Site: brandenburg
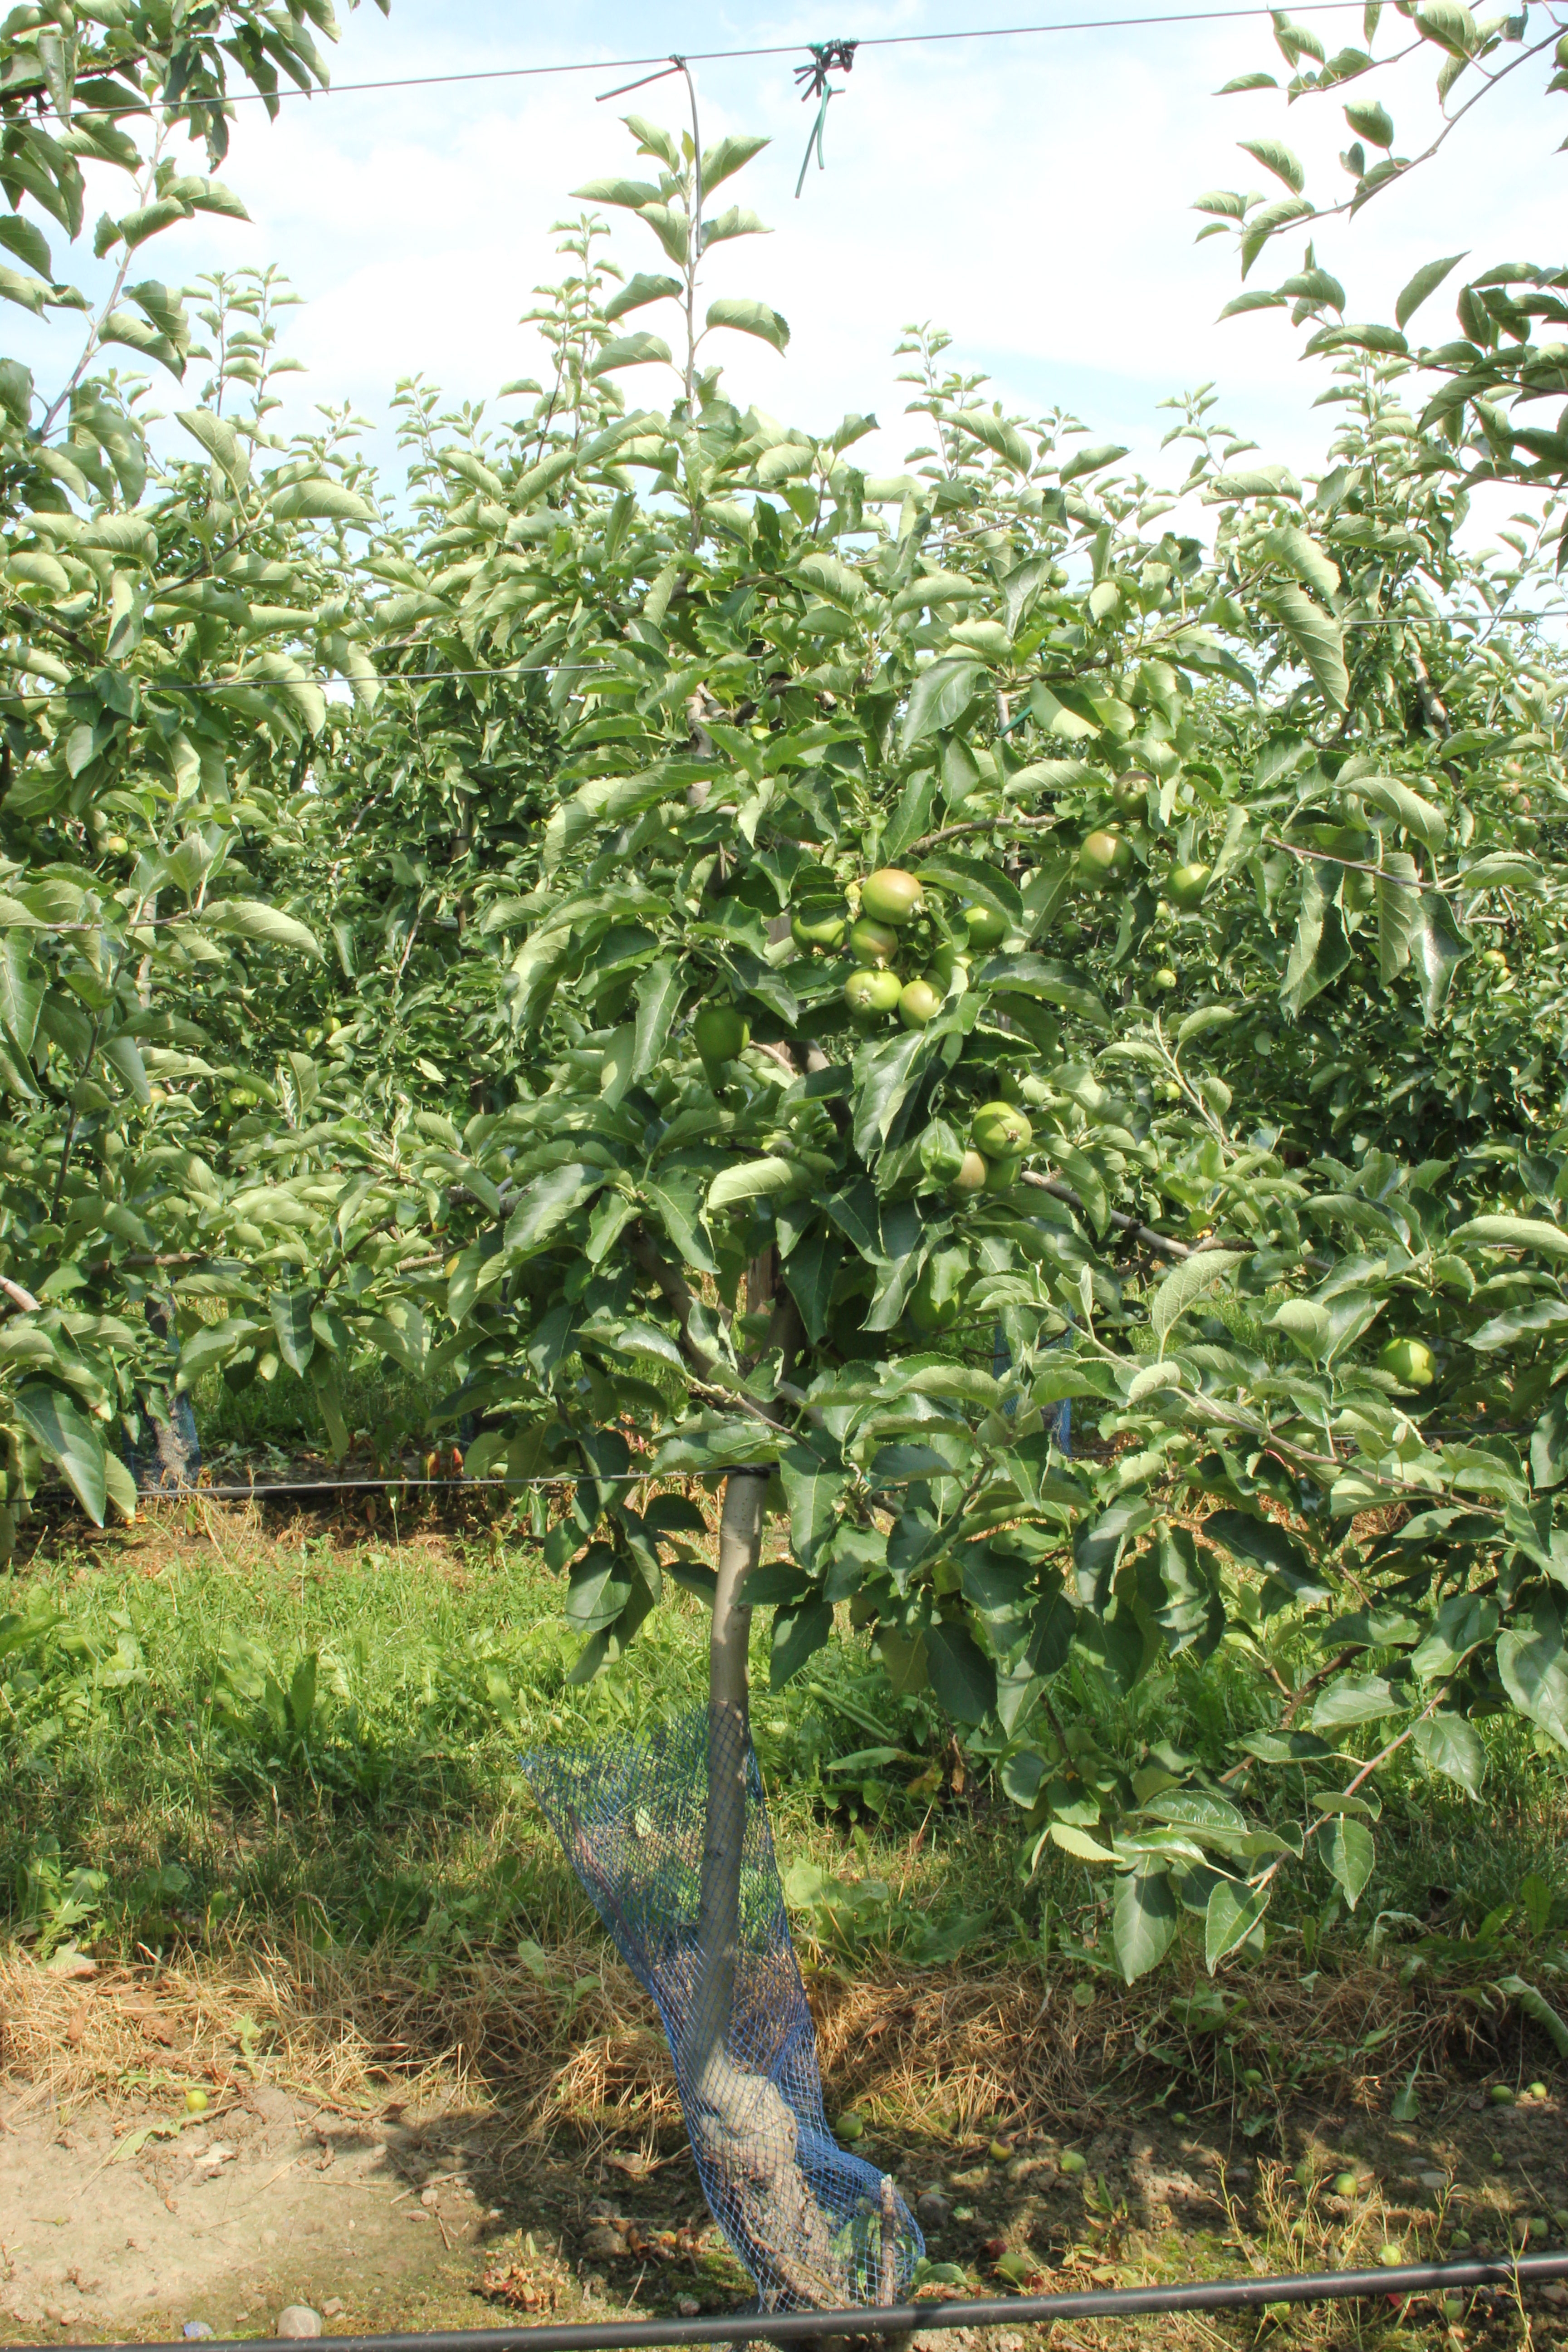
Growth stage (BBCH 74): Development of fruit